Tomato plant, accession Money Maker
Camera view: vertical (180 deg); turntable rotation: 330 degrees
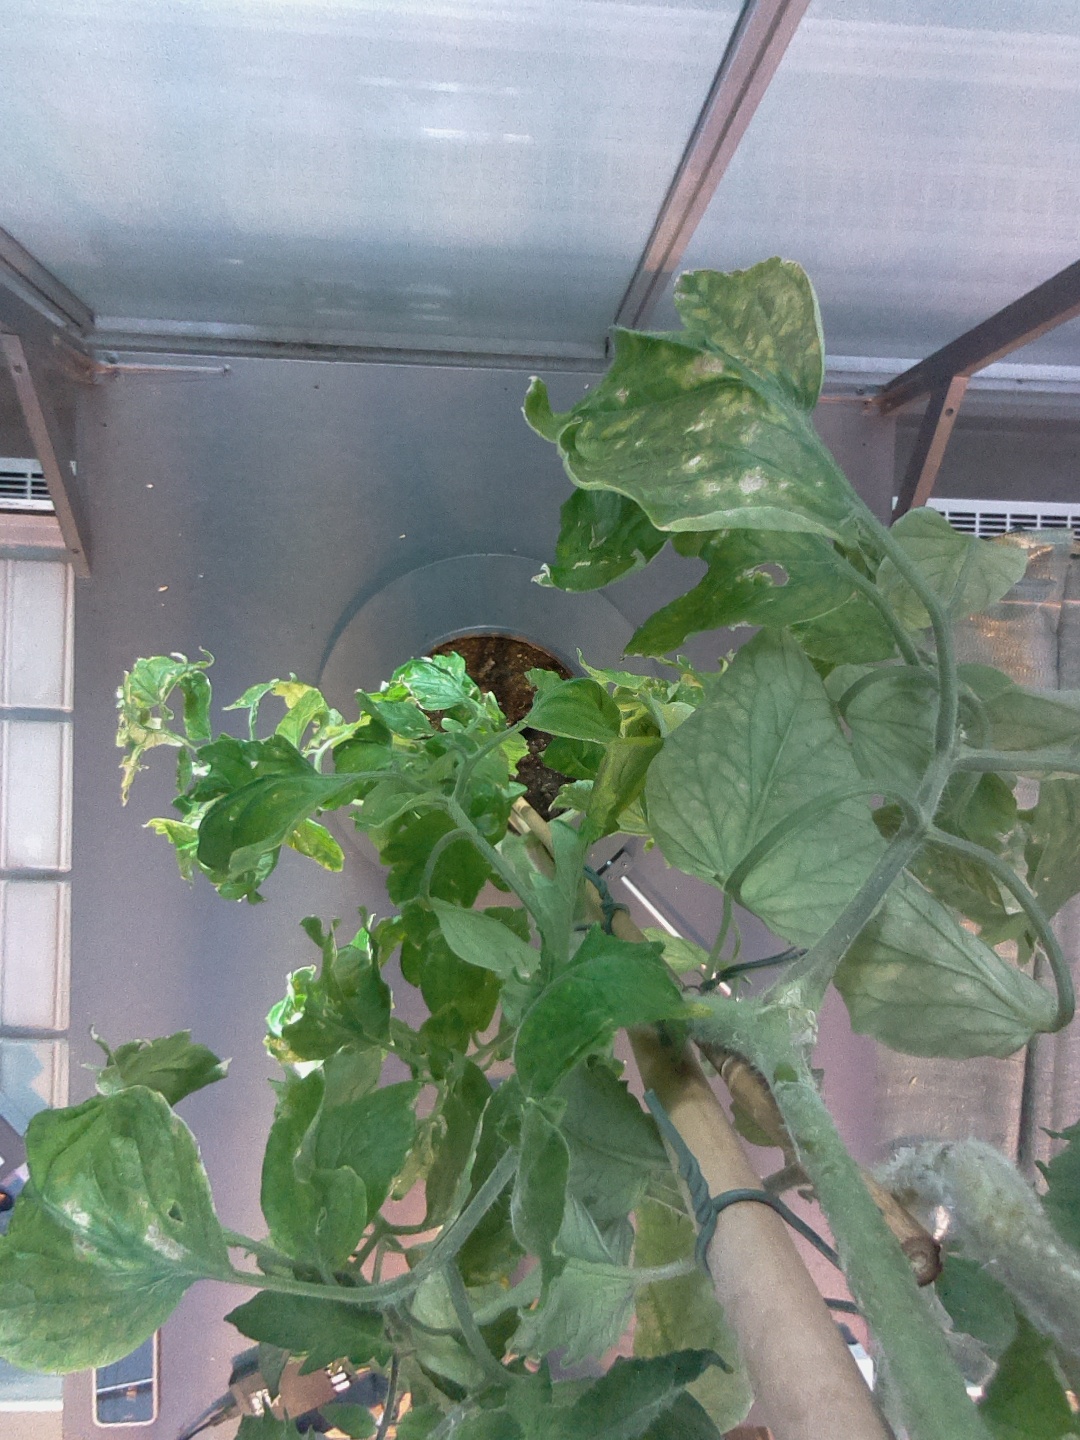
BBCH growth stage 77: 70%-80% of final fruit size